List of museums in Japan

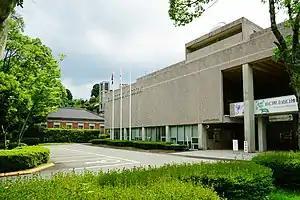
Yamaguchi Prefectural Museum

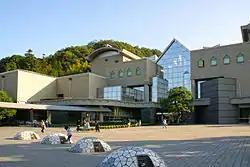
Tokushima Prefectural Museum

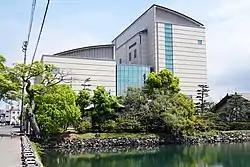
The Kagawa Museum

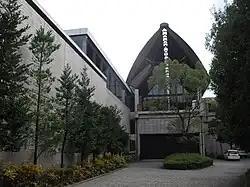
Museum of Ehime History and Culture

As of 1 April 2020, and in line with the Museum Act, there were eighteen registered museums in Ehime Prefecture: